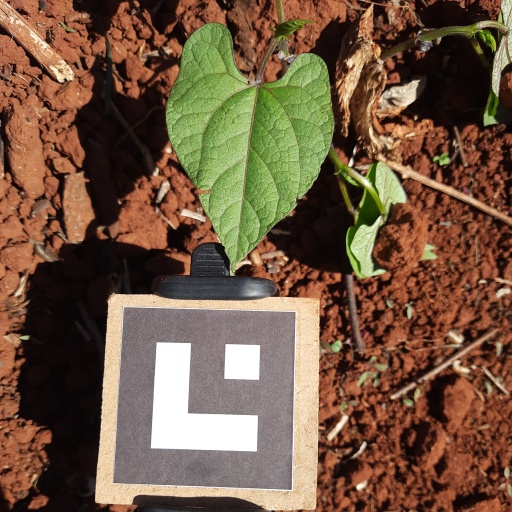
Observations: flat surface, eating holes in the edge, under sunlight